Adriana Torrebejano

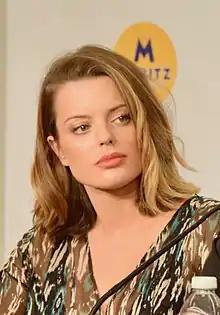
Torrebejano at Sitges Film Festival in 2018

She played Sandra with Ana Obregón in the Antena 3 TV series "Ellas y el sexo débil". From 2010 to 2013 she played Isabel Lobo in the Telecinco TV series "Tierra de lobos". In 2012 she appeared in the TV miniseries "El Rey" in the role of the Countess Olghina di Robilant. In 2015 she played Sol in "El secreto de Puente Viejo".